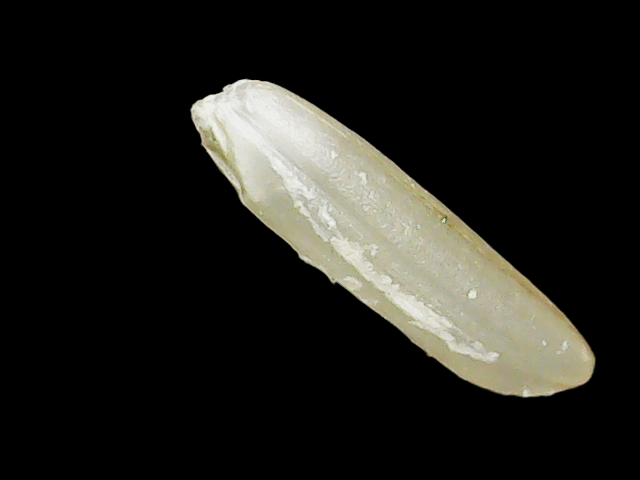
Rice variety: Binadhan19